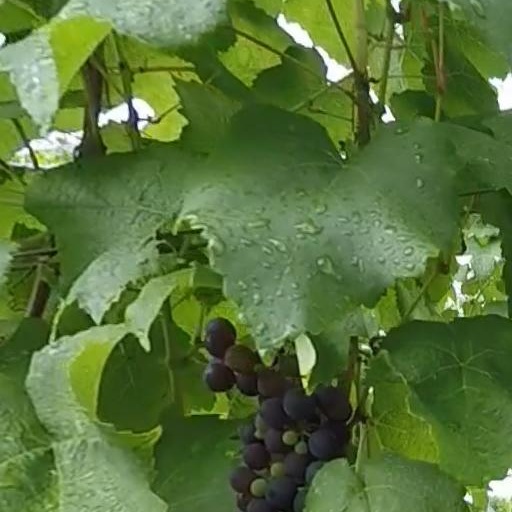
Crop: grape